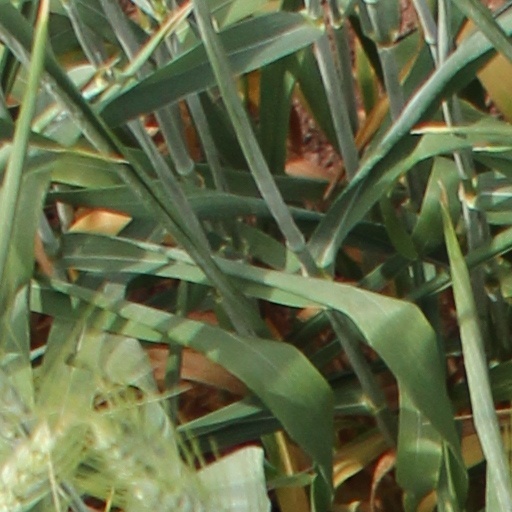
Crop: wheat